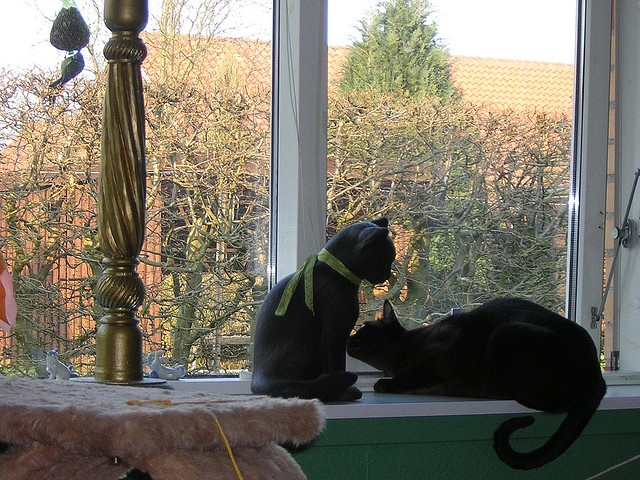
a black cat and a black cat statue in a window sill
Two black cats, one with a yellow ribbon, sit on a window sill.
A cat examines a cat statue on a windowsill.
a cat sits in a window sniffing a cat statue
two cats sitting on a window sill with large windows